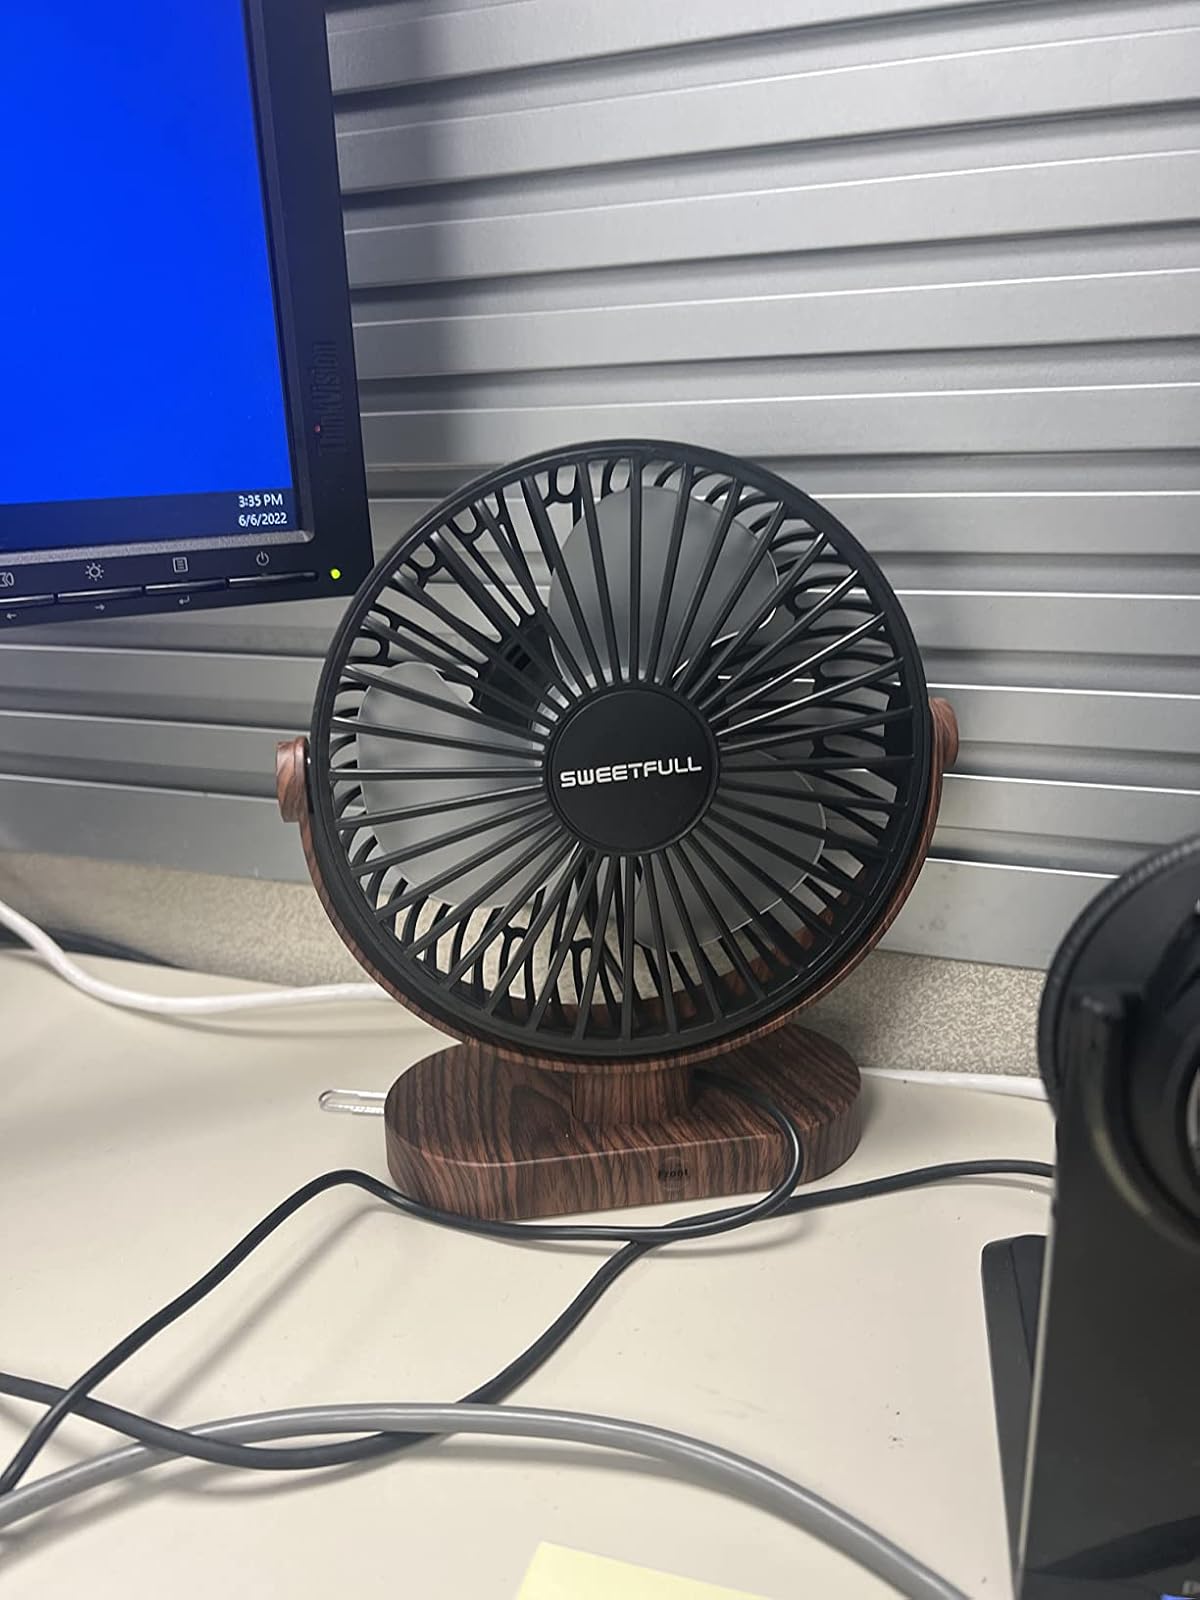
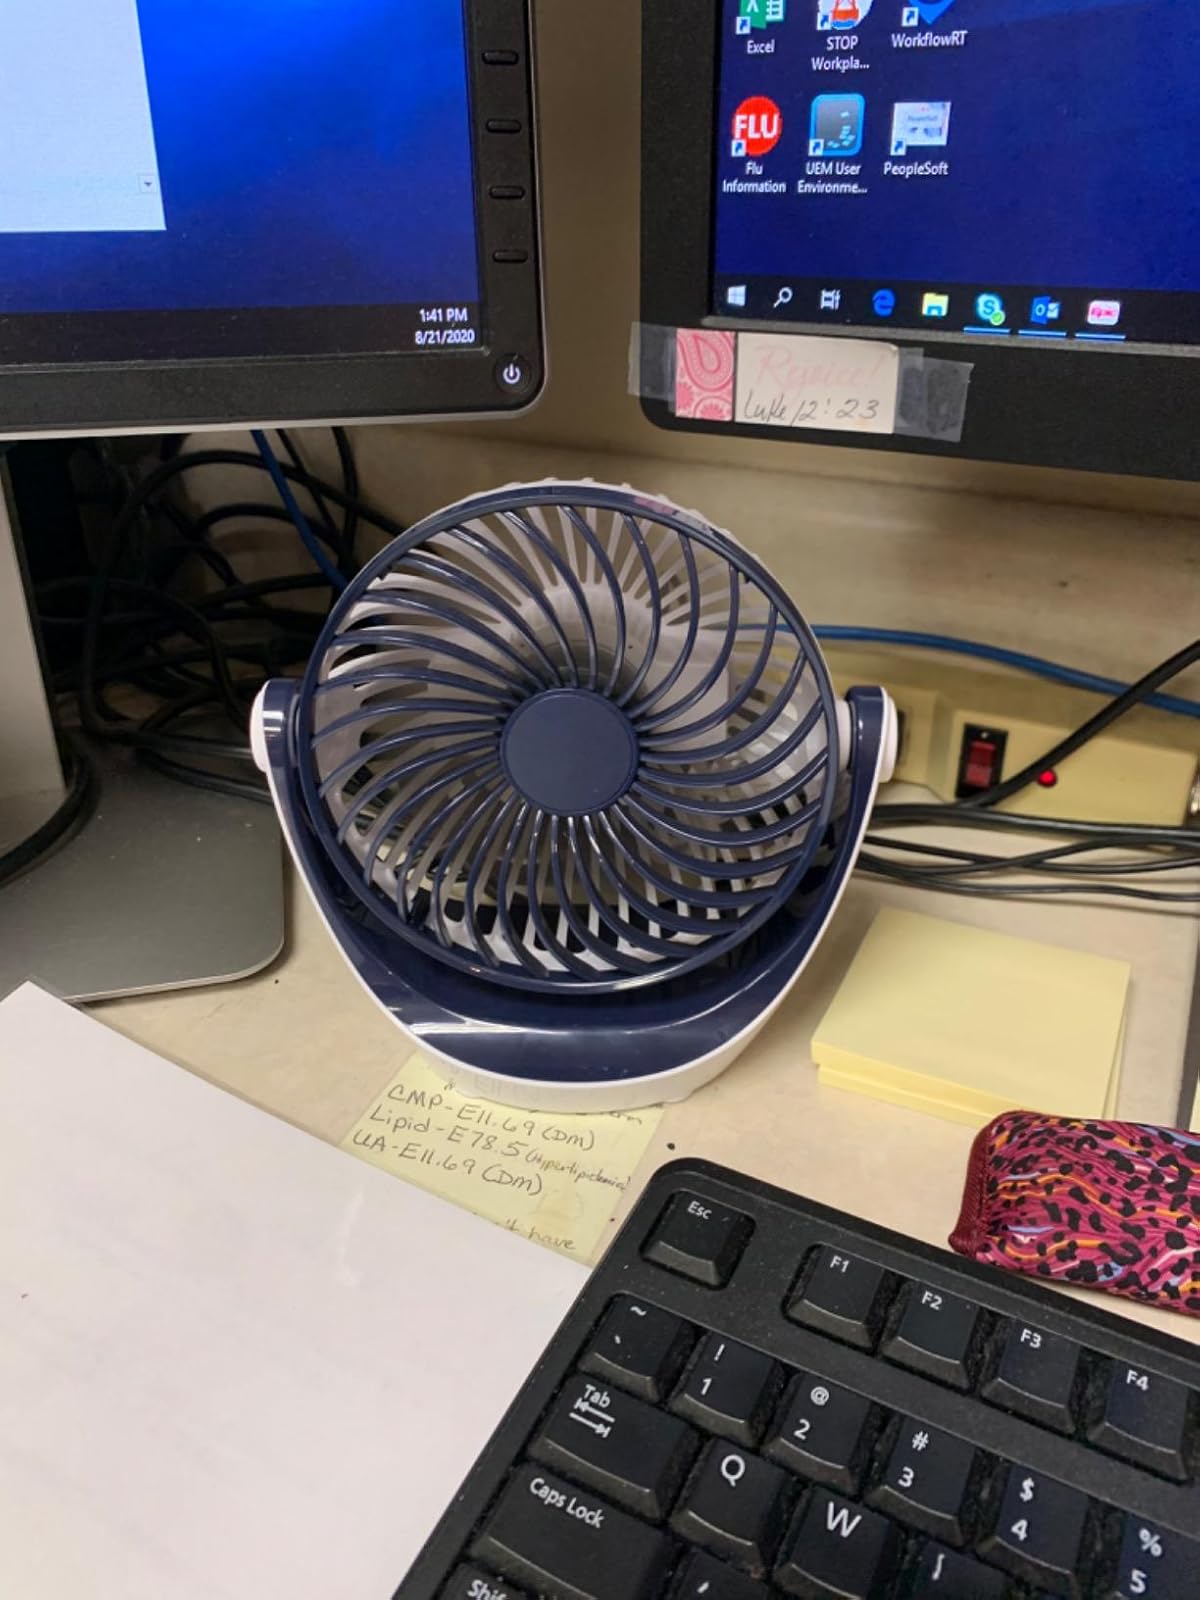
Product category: fan
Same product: no